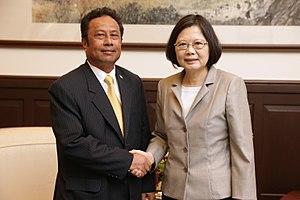
"La politique étrangère de la République de Chine, dénommée ""Taïwan"" par de nombreux États, sont les relations entre la République de Chine et les autres pays. La République de Chine est reconnue par 16 des 193 États membres des Nations unies, ainsi que par le Saint-Siège. En plus de ces relations, la République de Chine entretient des relations non officielles avec 57 membres de l'ONU via ses bureaux de représentation et ses consulats. Le passeport taïwanais a des accords d'exemption de visa avec 124 pays et Hong Kong en 2018.